Adelaide Airport

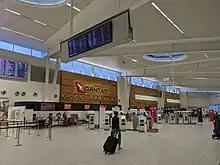
Check-in hall interior

Over the financial year 2018–2019, Adelaide Airport experienced passenger growth of 7% internationally from 2017's quarterly report. This was also partially fuelled by the late 2018 and early 2019 service increases from China Southern, Cathay Pacific and Malaysia Airlines, accommodating the increase in demand. Adelaide Airport also continues to experience the greatest international growth out of any Australian port.